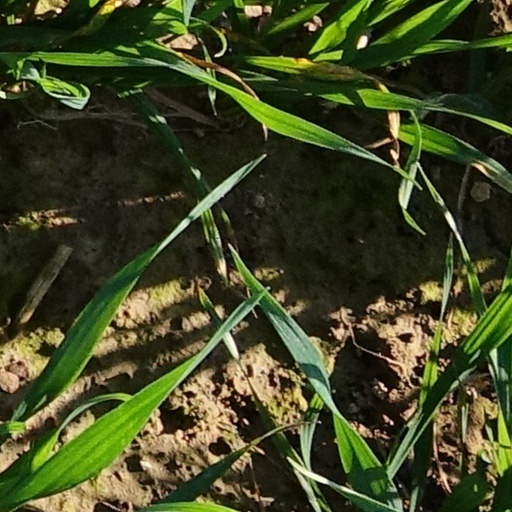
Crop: wheat